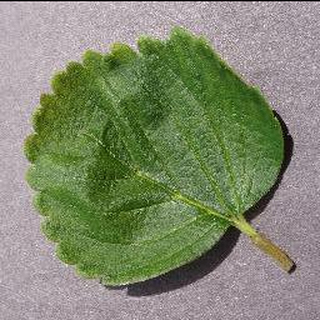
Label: healthy_strawberry